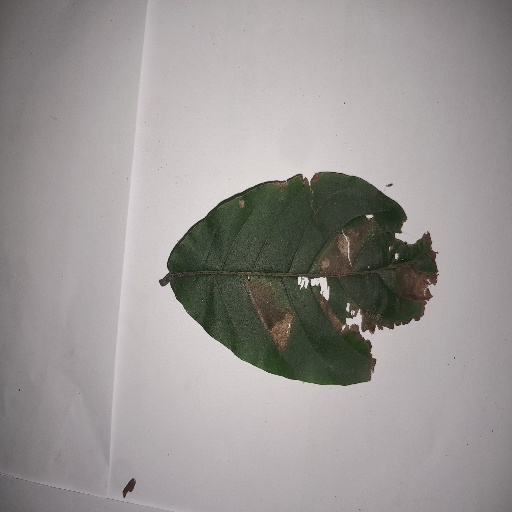
Species: HariTaki
Leaf condition: Bacterial Spot